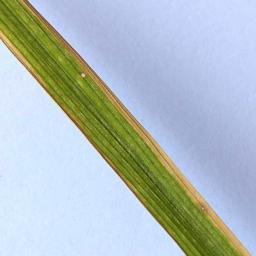
Label: Rice___Leaf_Blast